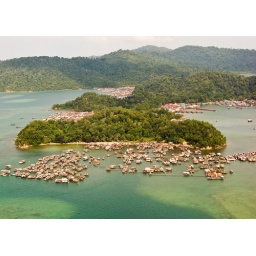
Stilt houses built over the sea off Gaya Island near Kota Kinabalu - taken through an aeroplane window.